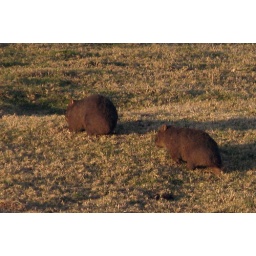
male and female - sunset, full moon rise - winter in the fields...